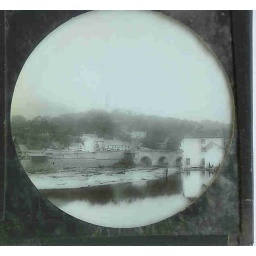
bridge over river Chester slide